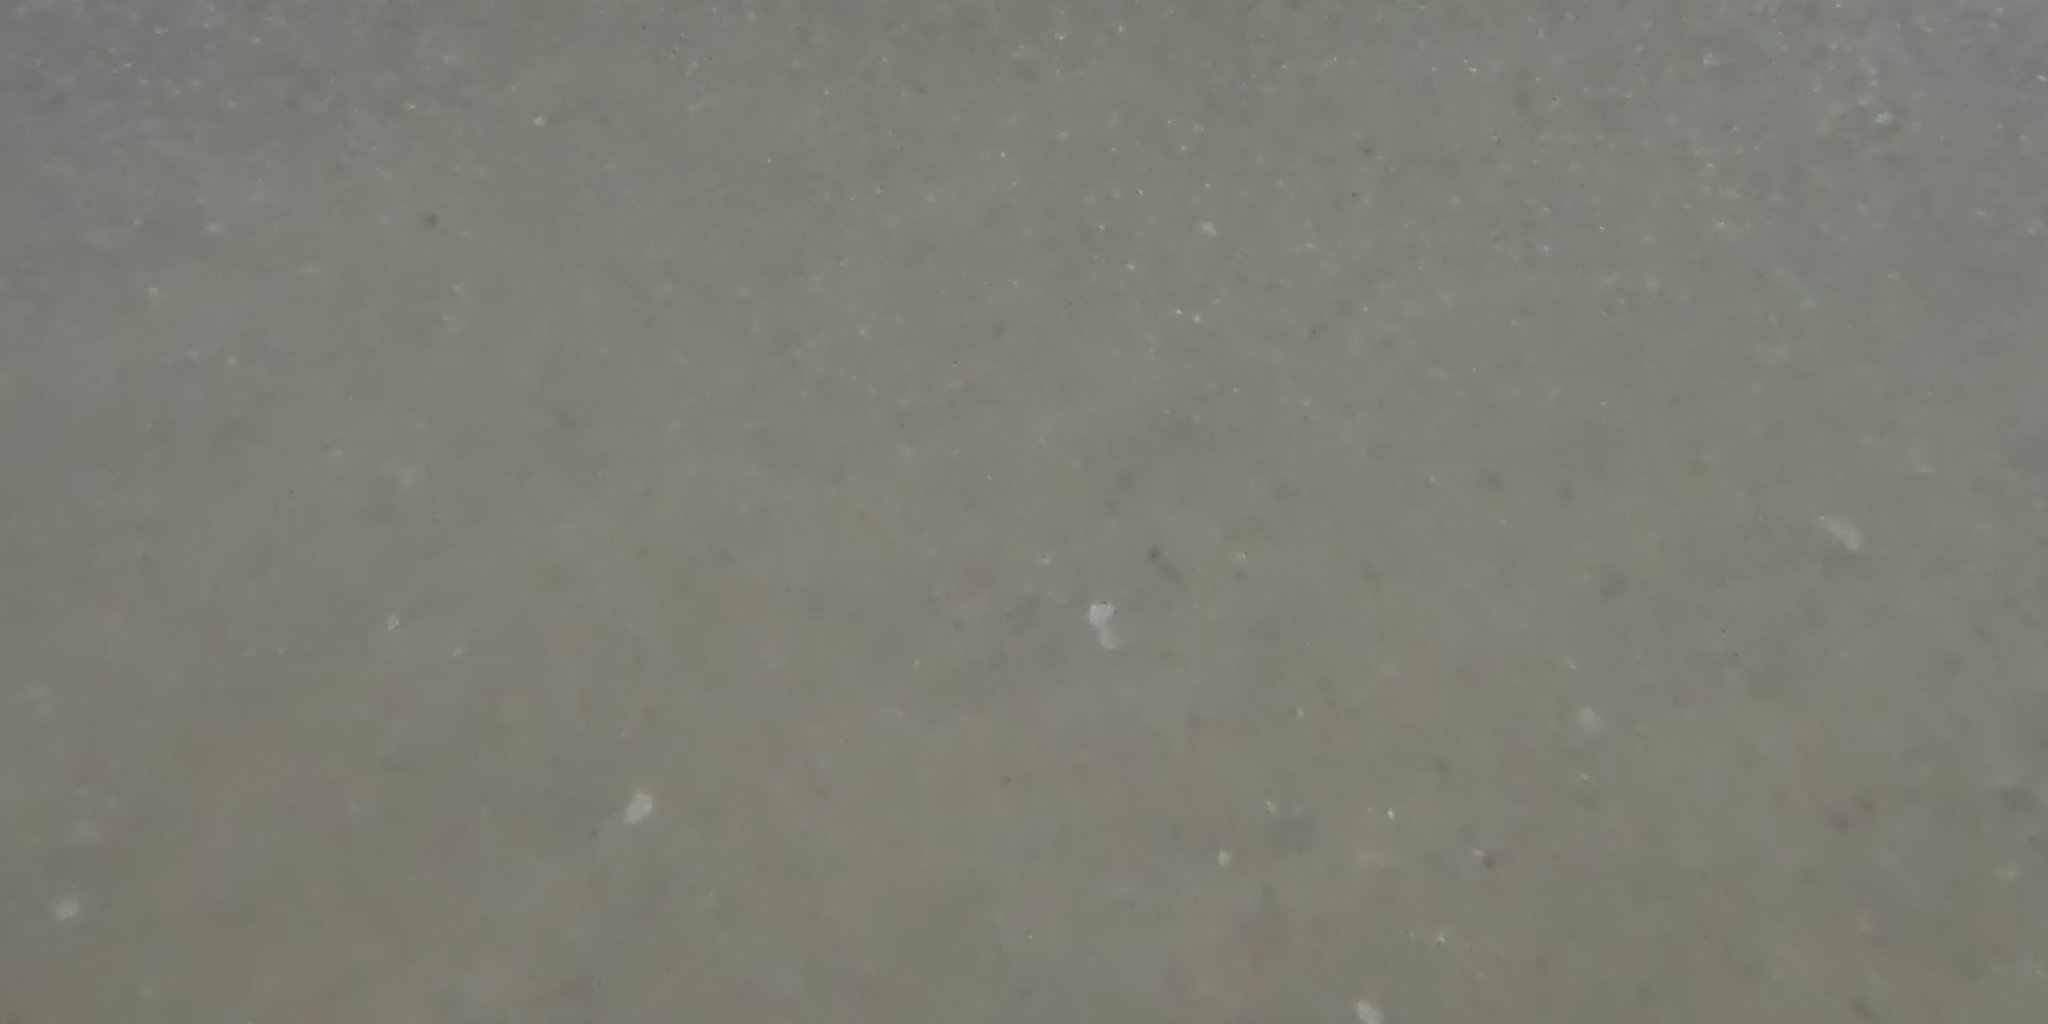
Seabed habitat: bad